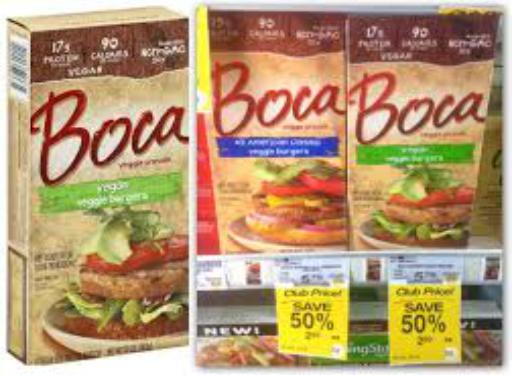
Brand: Boca Burger
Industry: Food